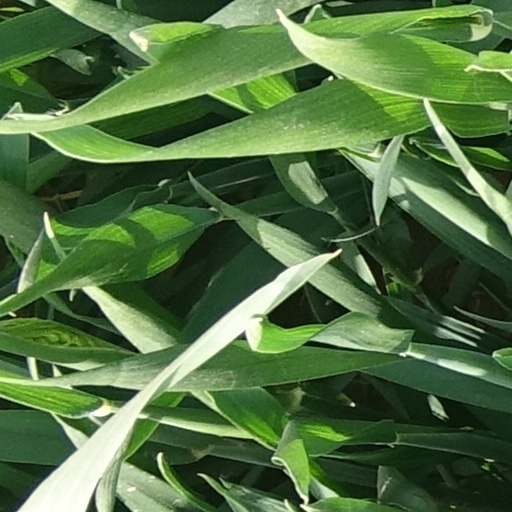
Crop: wheat